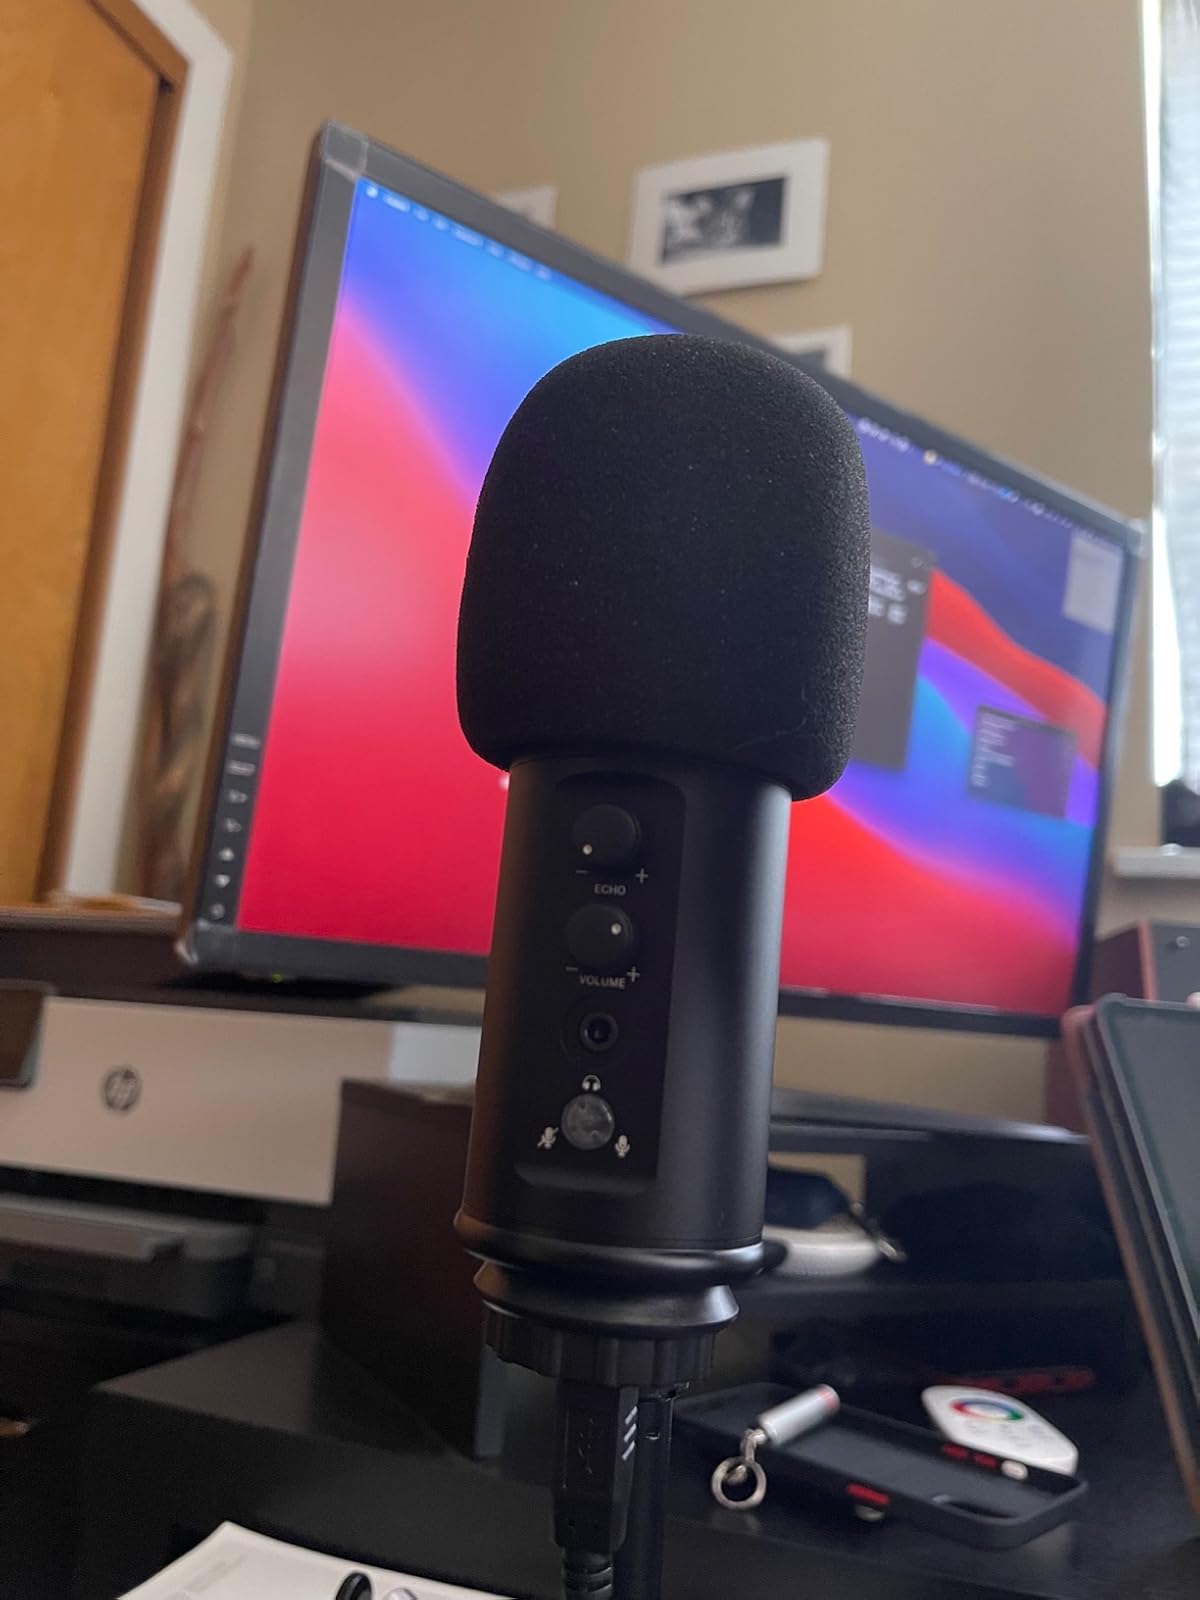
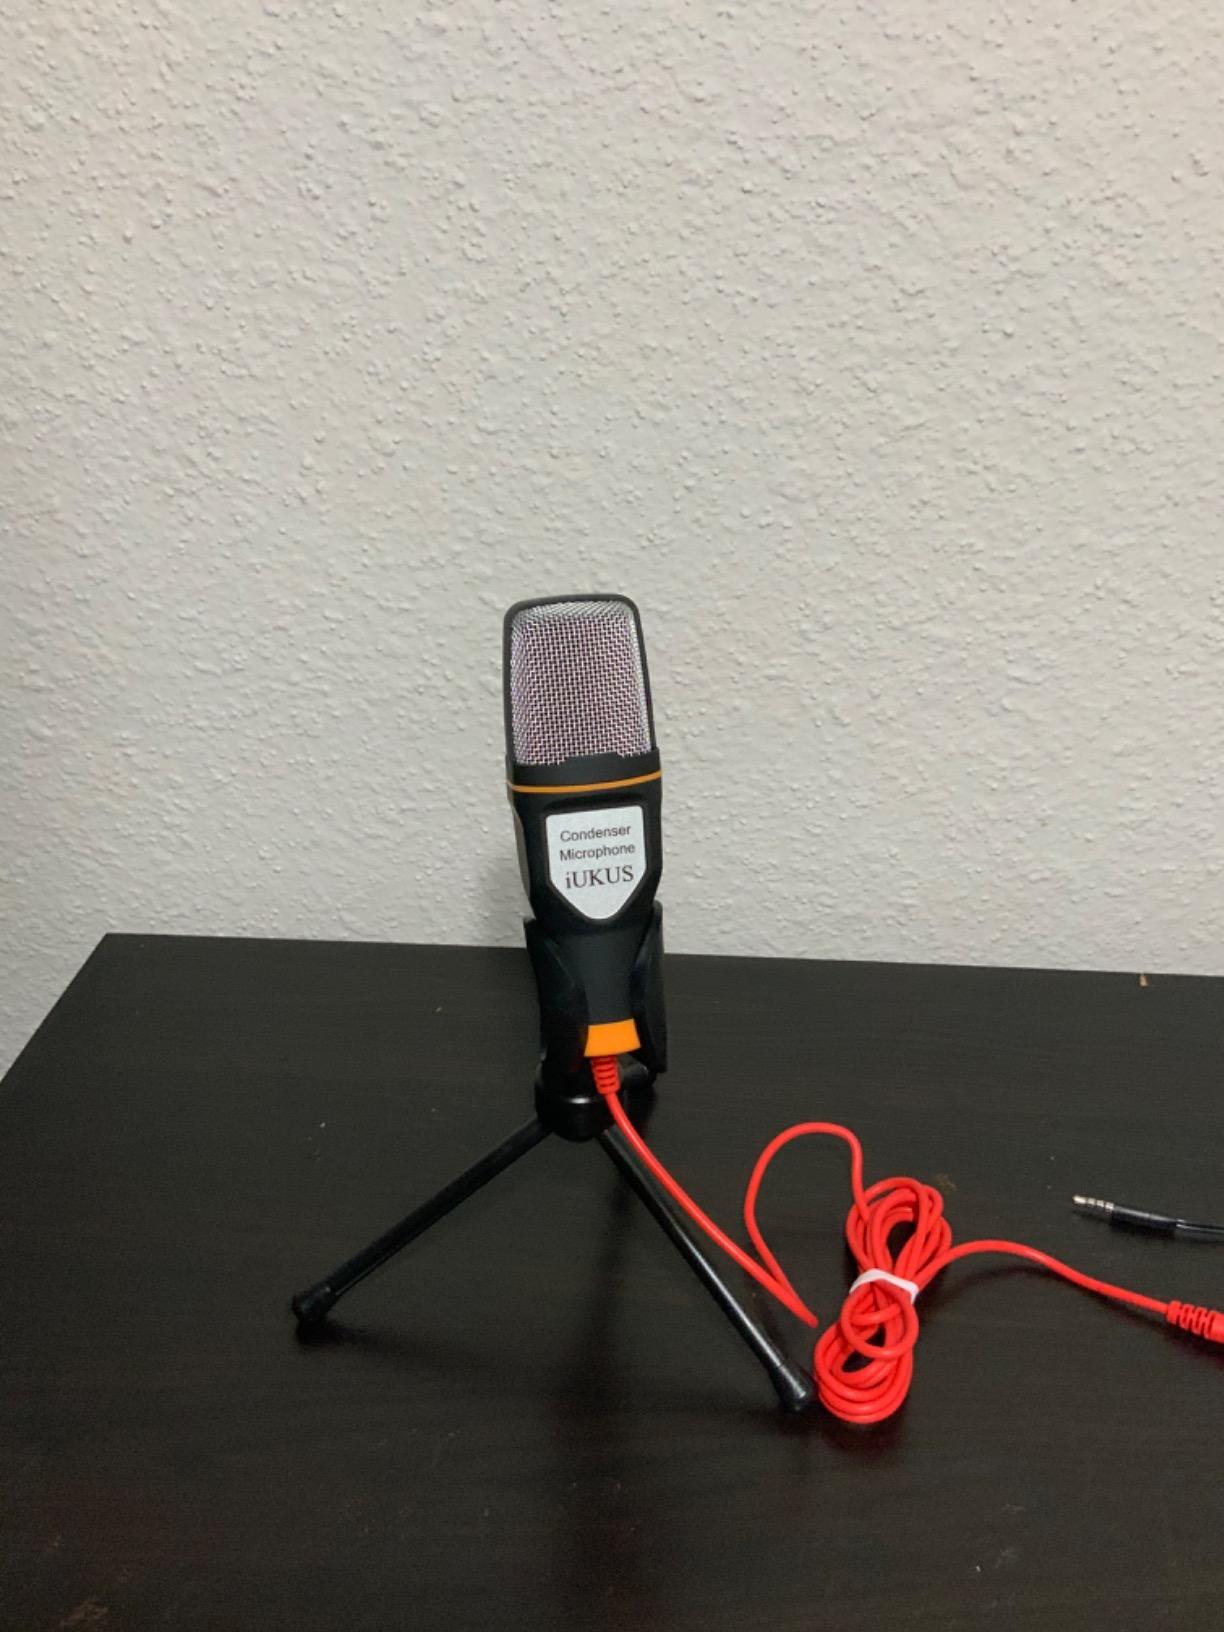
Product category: microphone
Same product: no